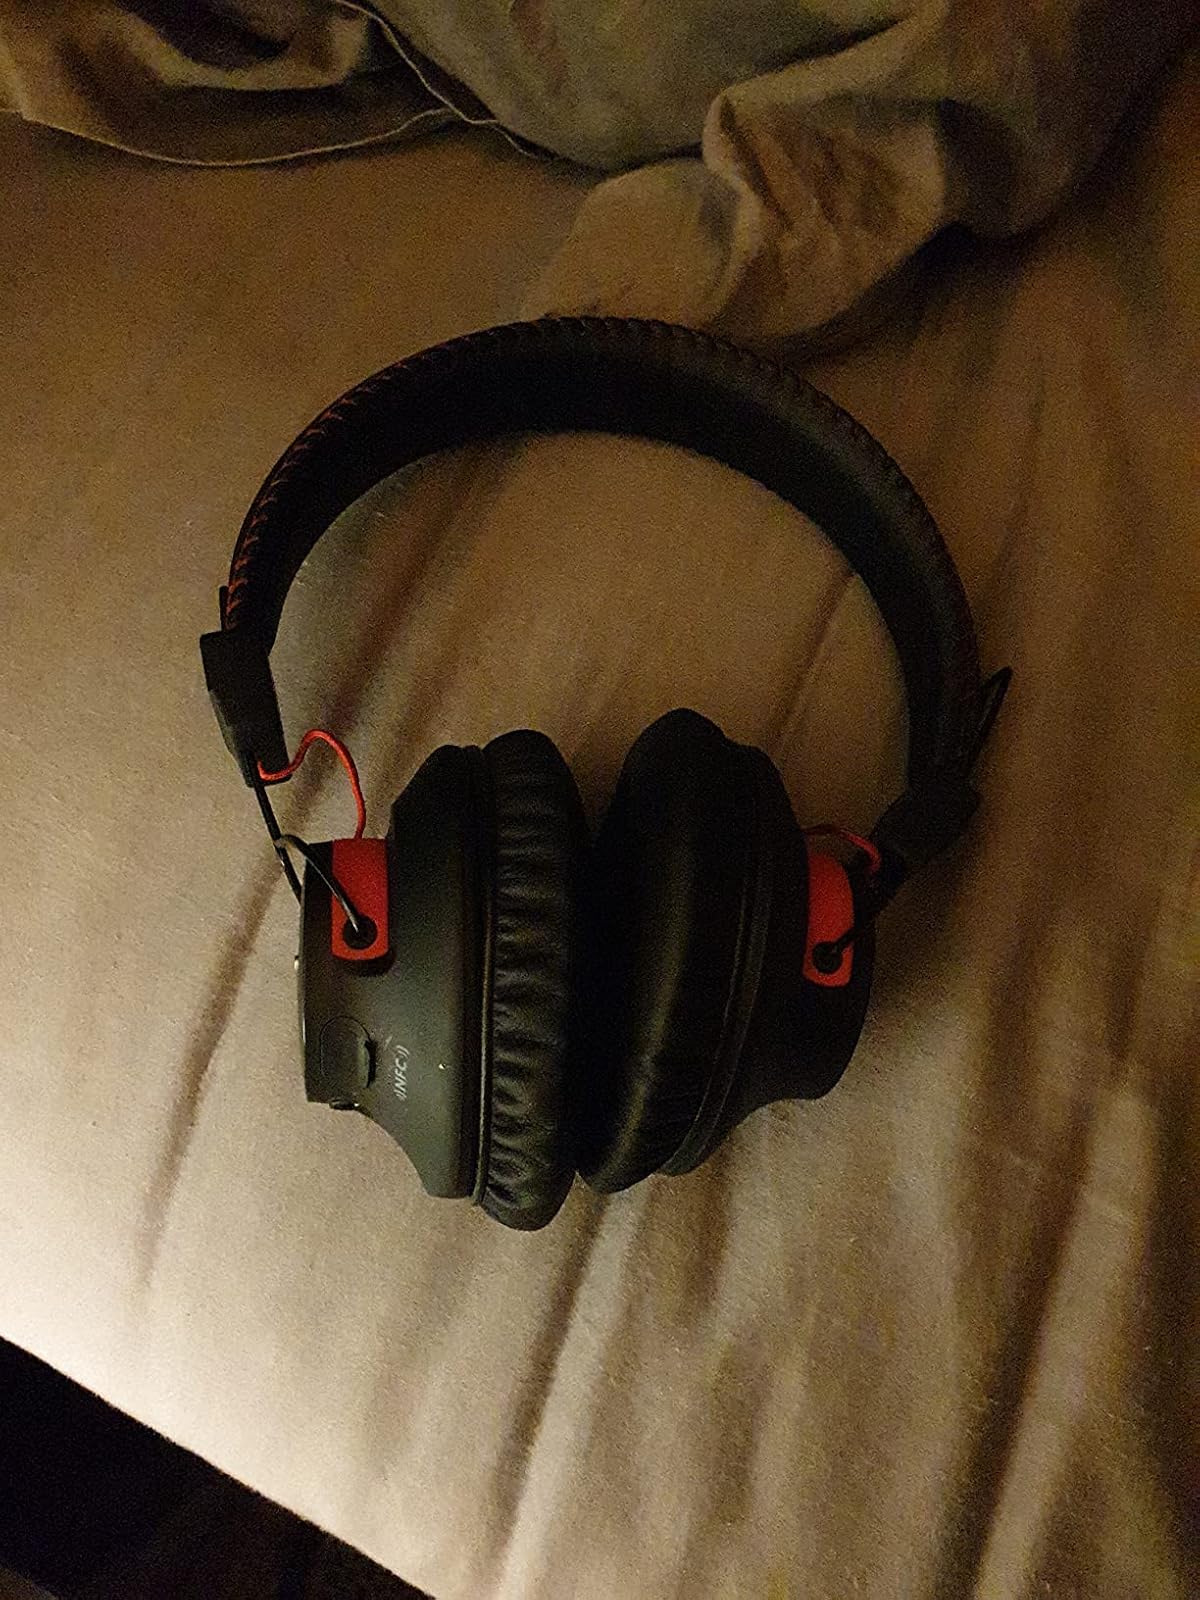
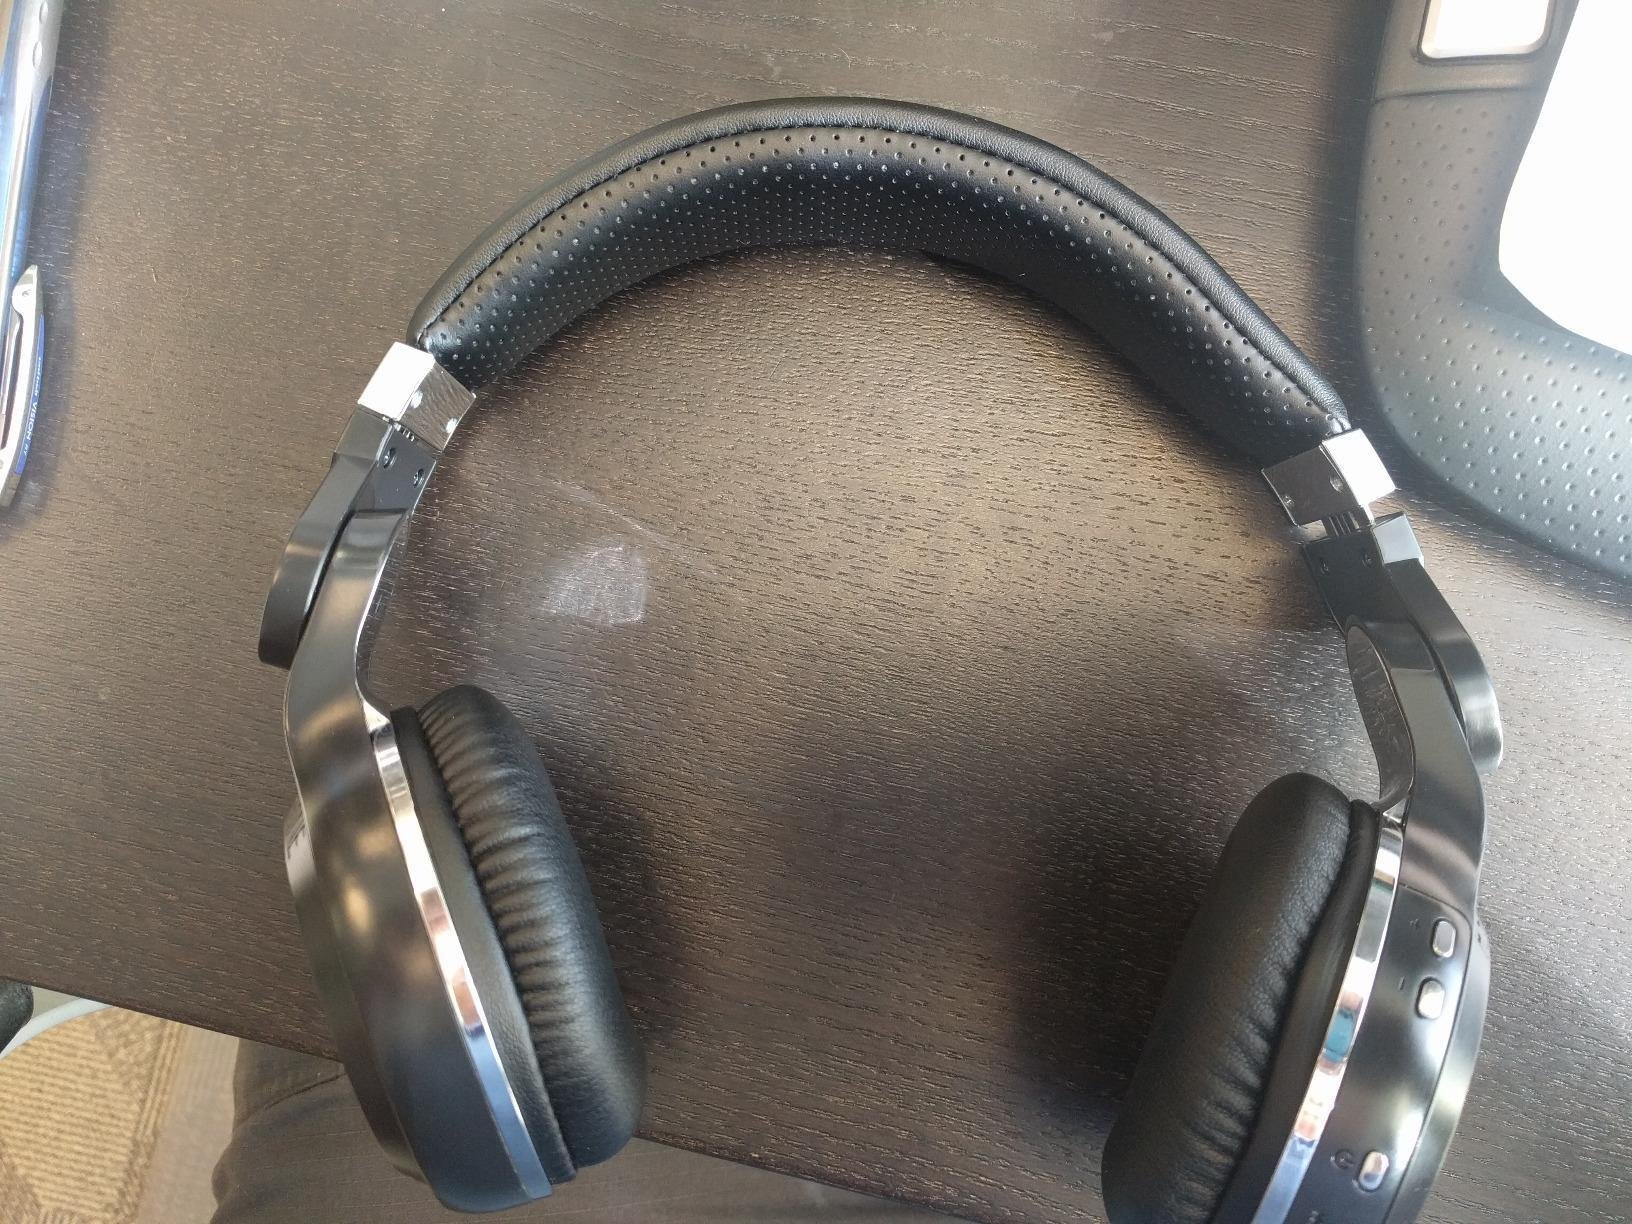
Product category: headphones
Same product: no